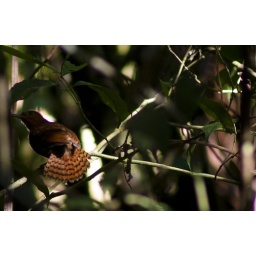
bird in tree